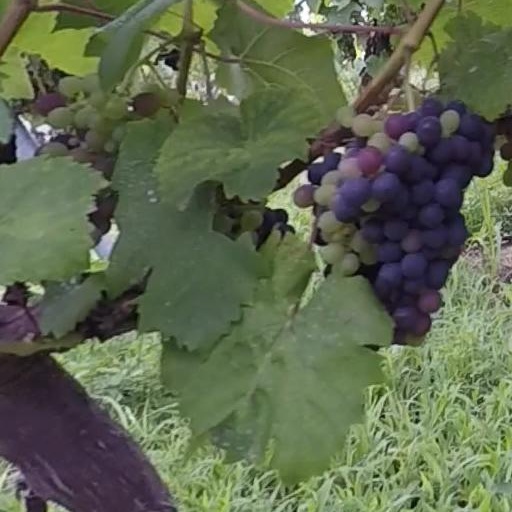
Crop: grape